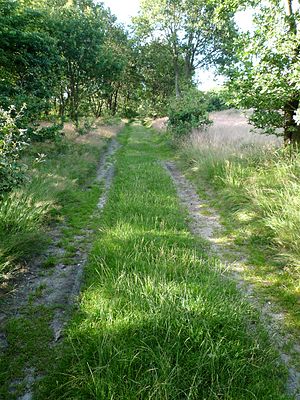
Hærvejen / Vandring på Hærvejen
Hærvejen ved Lyrskov/Sydslesvig
Hærvejen er det moderne navn for det ene af de tre til fire gamle vejforløb på langs ad Jylland. Navnet stammer fra ca. 1930 og er af historikeren Hugo Matthiesen formentlig hentet fra et kort fra 1600-tallet, hvor den slesvigske del kaldes Hærvejen. Vejen har i det hele taget mange navne, heriblandt Oksevejen, Sakservejen, Gammel Viborgvej, Studevejen, Adelvejen og Pilgrimvejen.